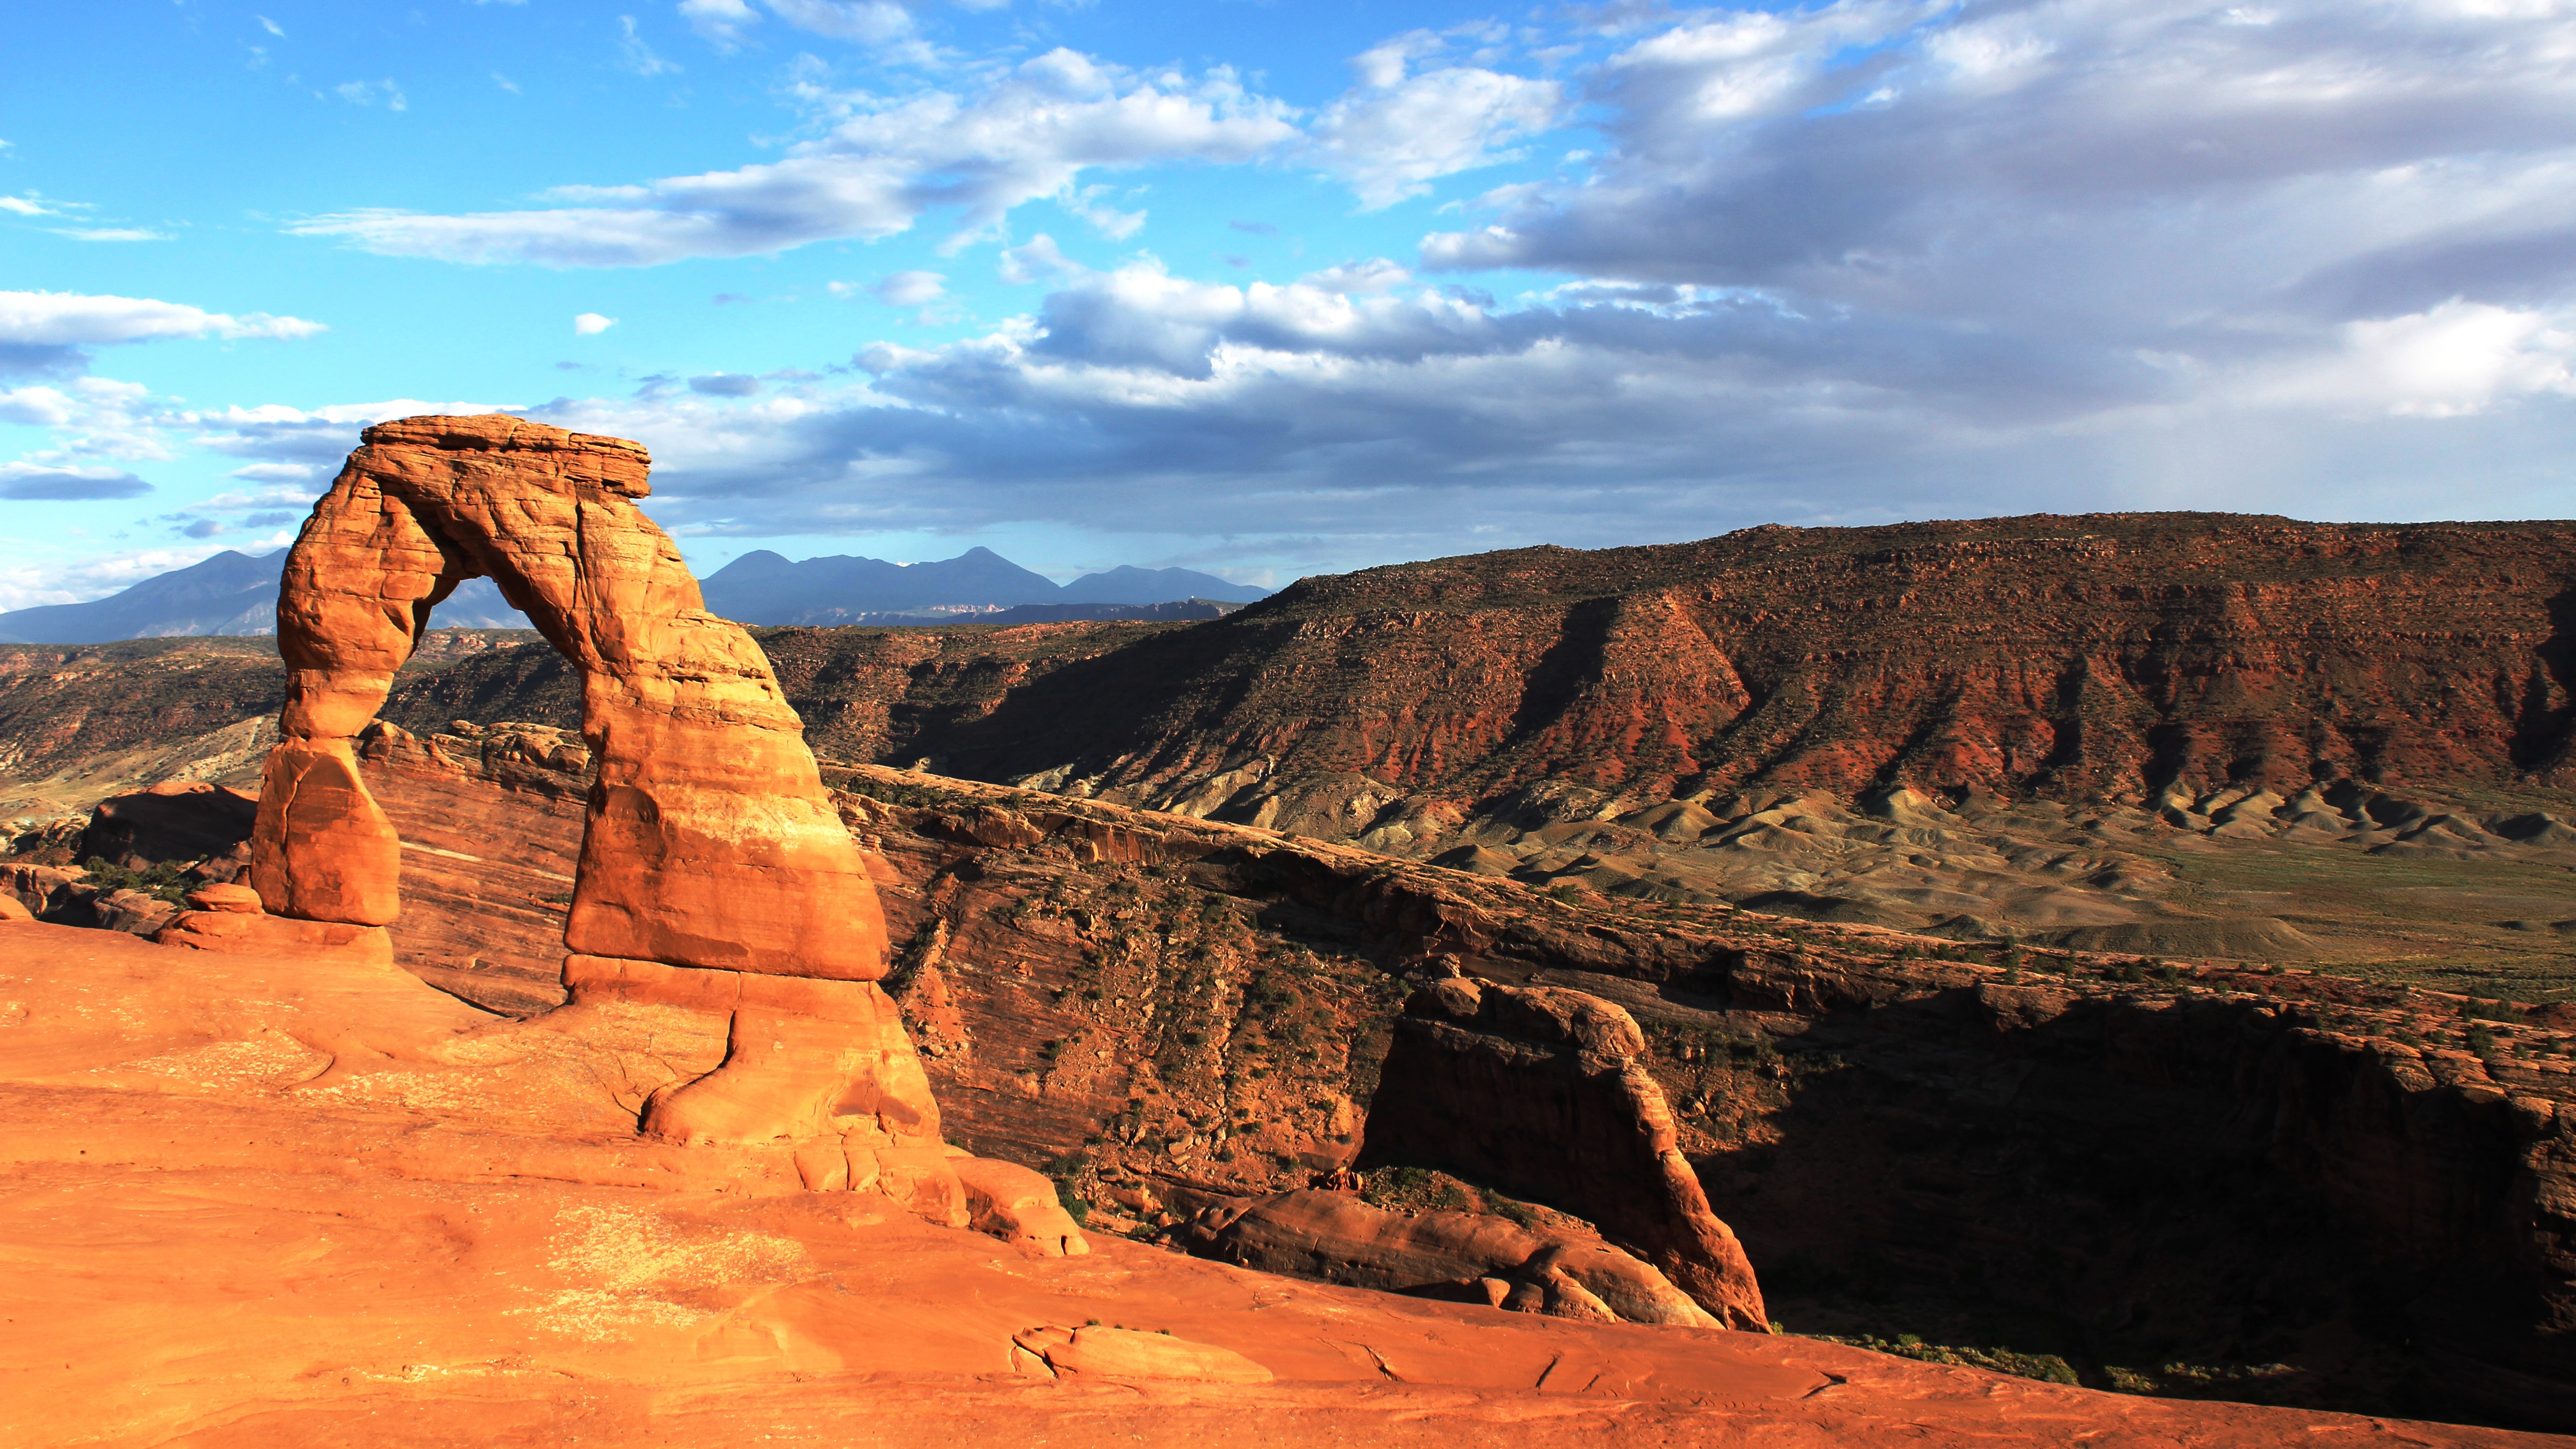
landscape, rock, wilderness, mountain, valley, formation, cliff, arch, soil, canyon, terrain, national park, material, geology, badlands, plateau, wadi, butte, landform, natural environment, geographical feature